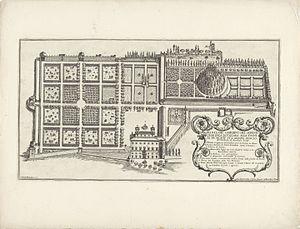
La villa Médicis est un palais italien Renaissance du XVIᵉ siècle sur un parc et jardin à l'italienne de 7 hectares, sur le mont Pincio du centre historique de Rome en Italie. Elle héberge l'Académie de France à Rome et accueille des lauréats du prix de Rome depuis 1803, pour favoriser et représenter la création artistique dans tous ses domaines.